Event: Nepal Earthquake
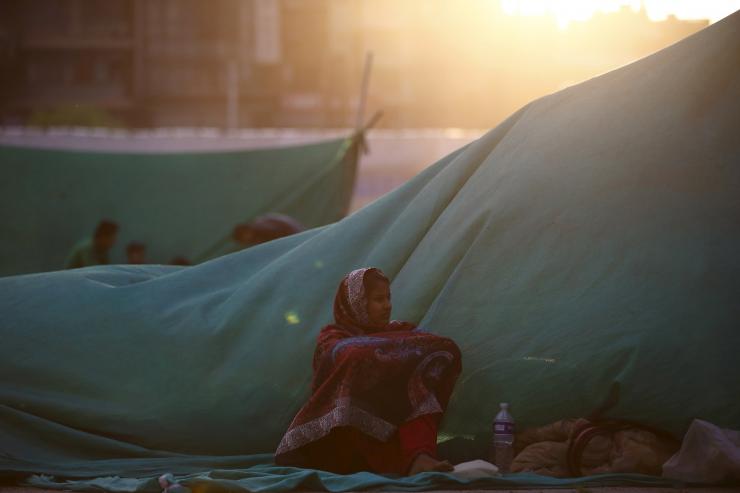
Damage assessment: no_damage